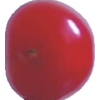
Label: cherry_sour